SS Edmund Fitzgerald

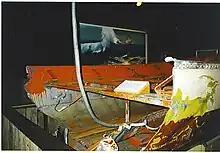
One of "Edmund Fitzgerald"s lifeboats, on display at the "Valley Camp" museum ship

"Edmund Fitzgerald" left Superior, Wisconsin, at 2:15 p.m. on the afternoon of November 9, 1975, under the command of Captain Ernest M. McSorley. She was en route to the steel mill on Zug Island, near Detroit, Michigan, with a cargo of of taconite ore pellets and soon reached her full speed of . Around 5 p.m., "Edmund Fitzgerald" joined a second freighter under the command of Captain Jesse B. "Bernie" Cooper, , destined for Gary, Indiana, out of Two Harbors, Minnesota. The weather forecast was not unusual for November and the National Weather Service (NWS) predicted that a storm would pass just south of Lake Superior by 7 a.m. on November 10.